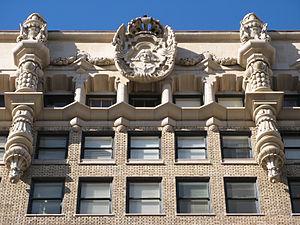
Le Million Dollar Theater est un cinéma situé au 307 South Broadway dans le centre-ville de Los Angeles, aux États-Unis. Ouvert en février 1918, c'est un des premiers movie palace construits aux États-Unis. Il est le plus au sud de la série des movie palaces historiques du Broadway Theater district et se trouve directement en face du Bradbury Building.